Maine

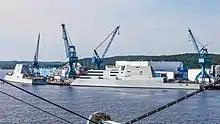
Bath Iron Works naval shipbuilding

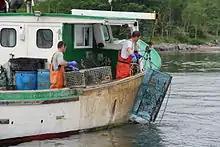
Lobstering in Portland

The U.S. Census Bureau estimates that the population of Maine was 1,344,212 on July 1, 2019, a 1.19% increase since the 2010 United States census. At the 2020 census, 1,362,359 people lived in the state. The state's population density is 41.3 people per square mile, making it the least densely populated state east of the Mississippi River. As of 2010, Maine was also the most rural state in the Union, with only 38.7% of the state's population living within urban areas. As explained in detail under "Geography", there are large tracts of uninhabited land in some remote parts of the interior of the state, particularly in the North Maine Woods.